West Coast Railway (Victoria)

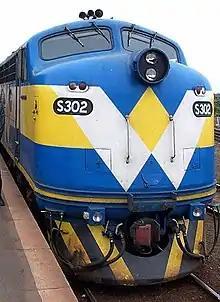
West Coast Railway's S302 at Warrnambool station in 2001

West Coast Railway was formed on 19 September 1993 when the Kennett State Government offered long-distance country rail services previously run by the government-owned operator V/Line to private operators. Bids were lodged in February 1993 and West Coast Railway was announced as the successful tender on 30 April the same year. The initial franchise was for eight years with operations commencing on 19 September 1993. Subsequently, a three-year extension was negotiated.